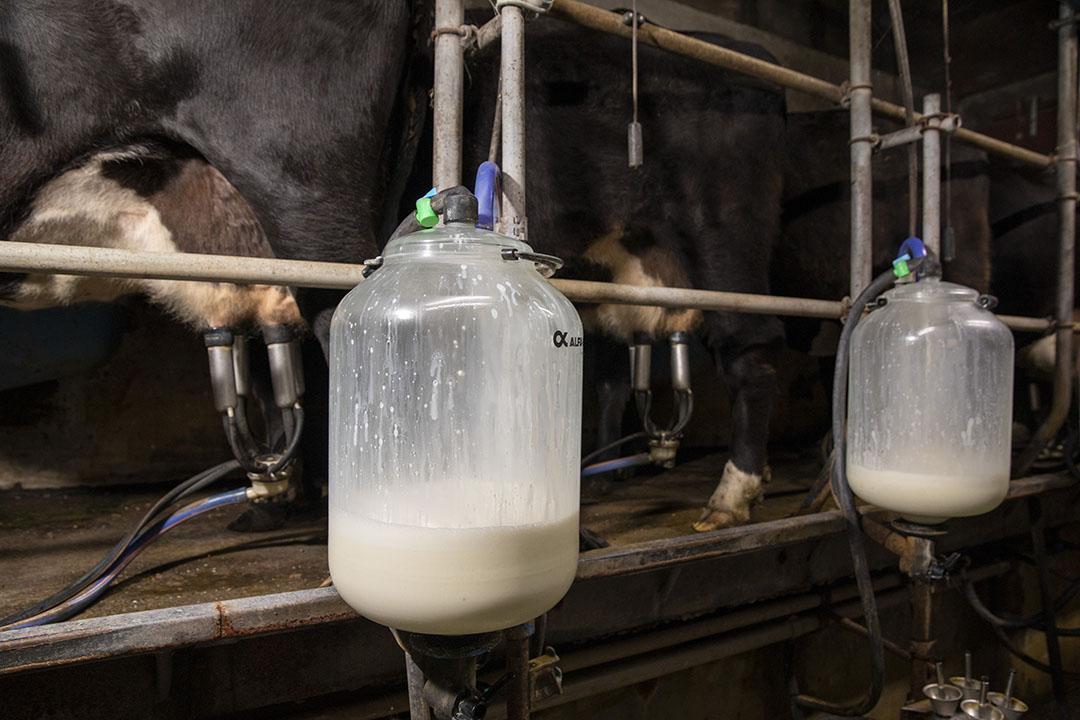
Maziwa yanayochimbwa kutoka kwa ng'ombe kwa kutumia mashine maalum ya kusaga maziwa. Maziwa haya yako kwa kifaa na kuhifadhiwa  kwa usafi kabla ya kusafirishwa kwenda kwa maradhi.